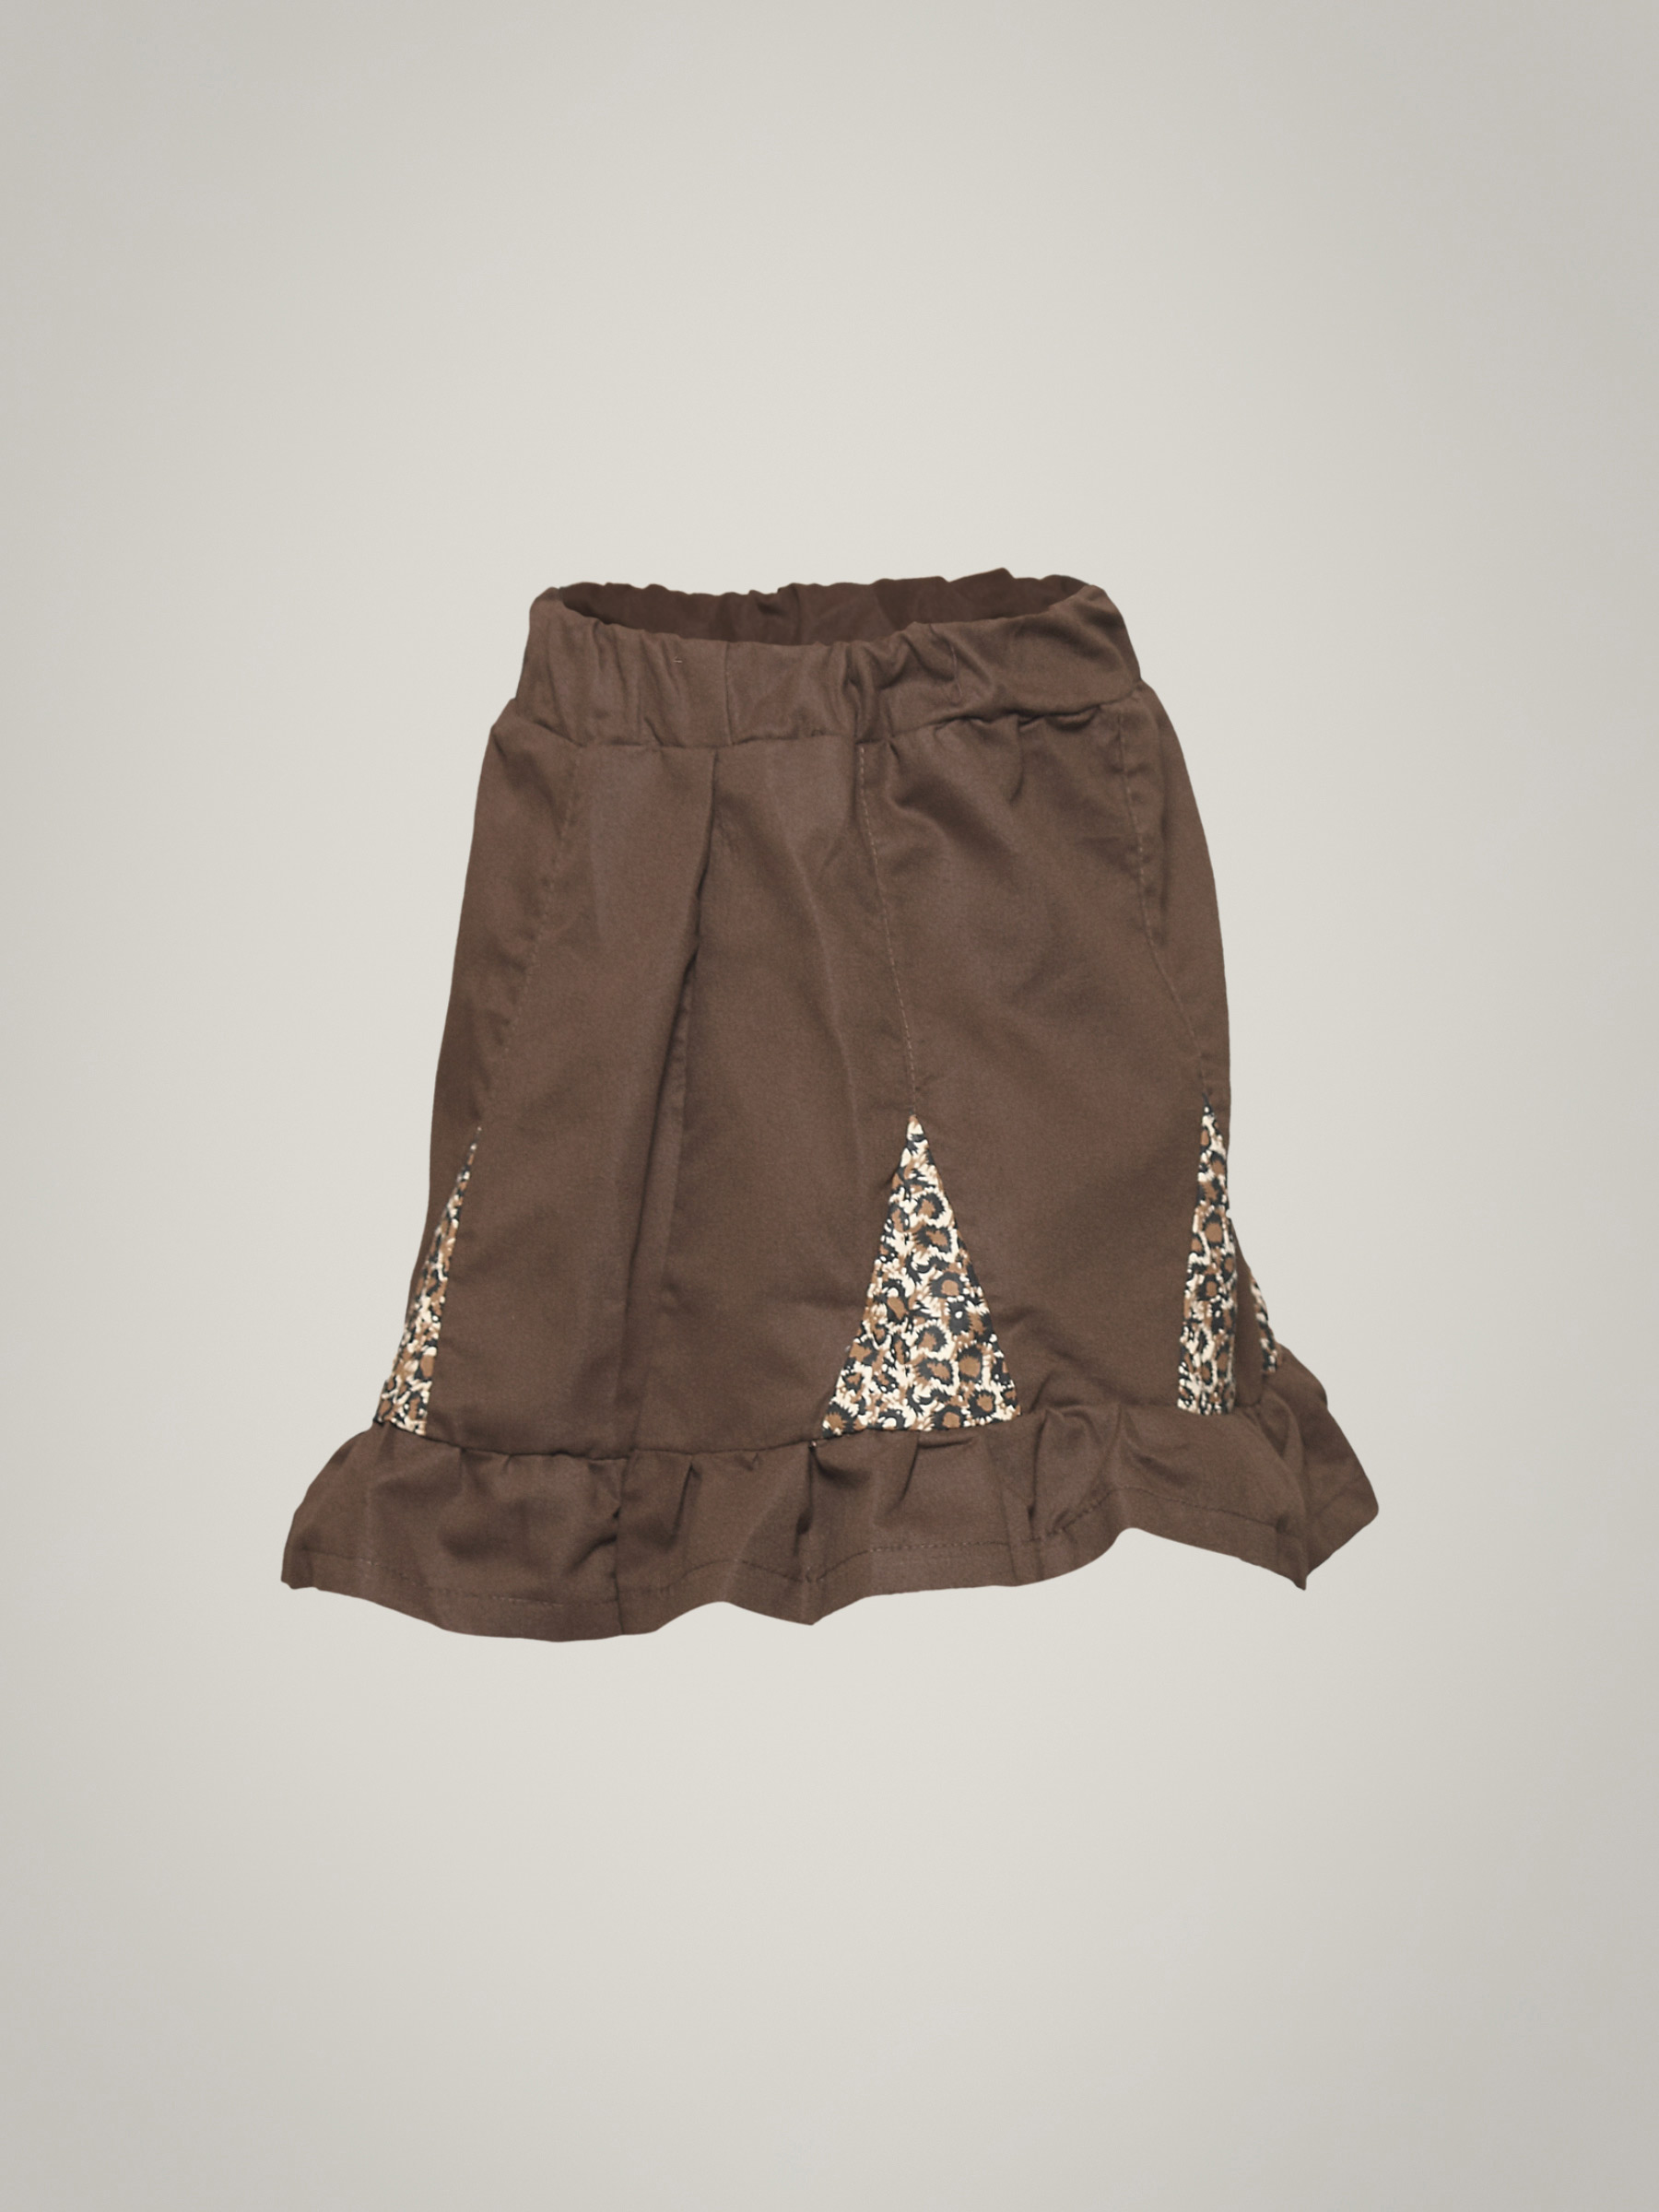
Ant Kids Girl's Tiger Print Kidswear
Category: Apparel / Bottomwear / Skirts
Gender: Girls
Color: Brown
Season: Summer 2011
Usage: Casual